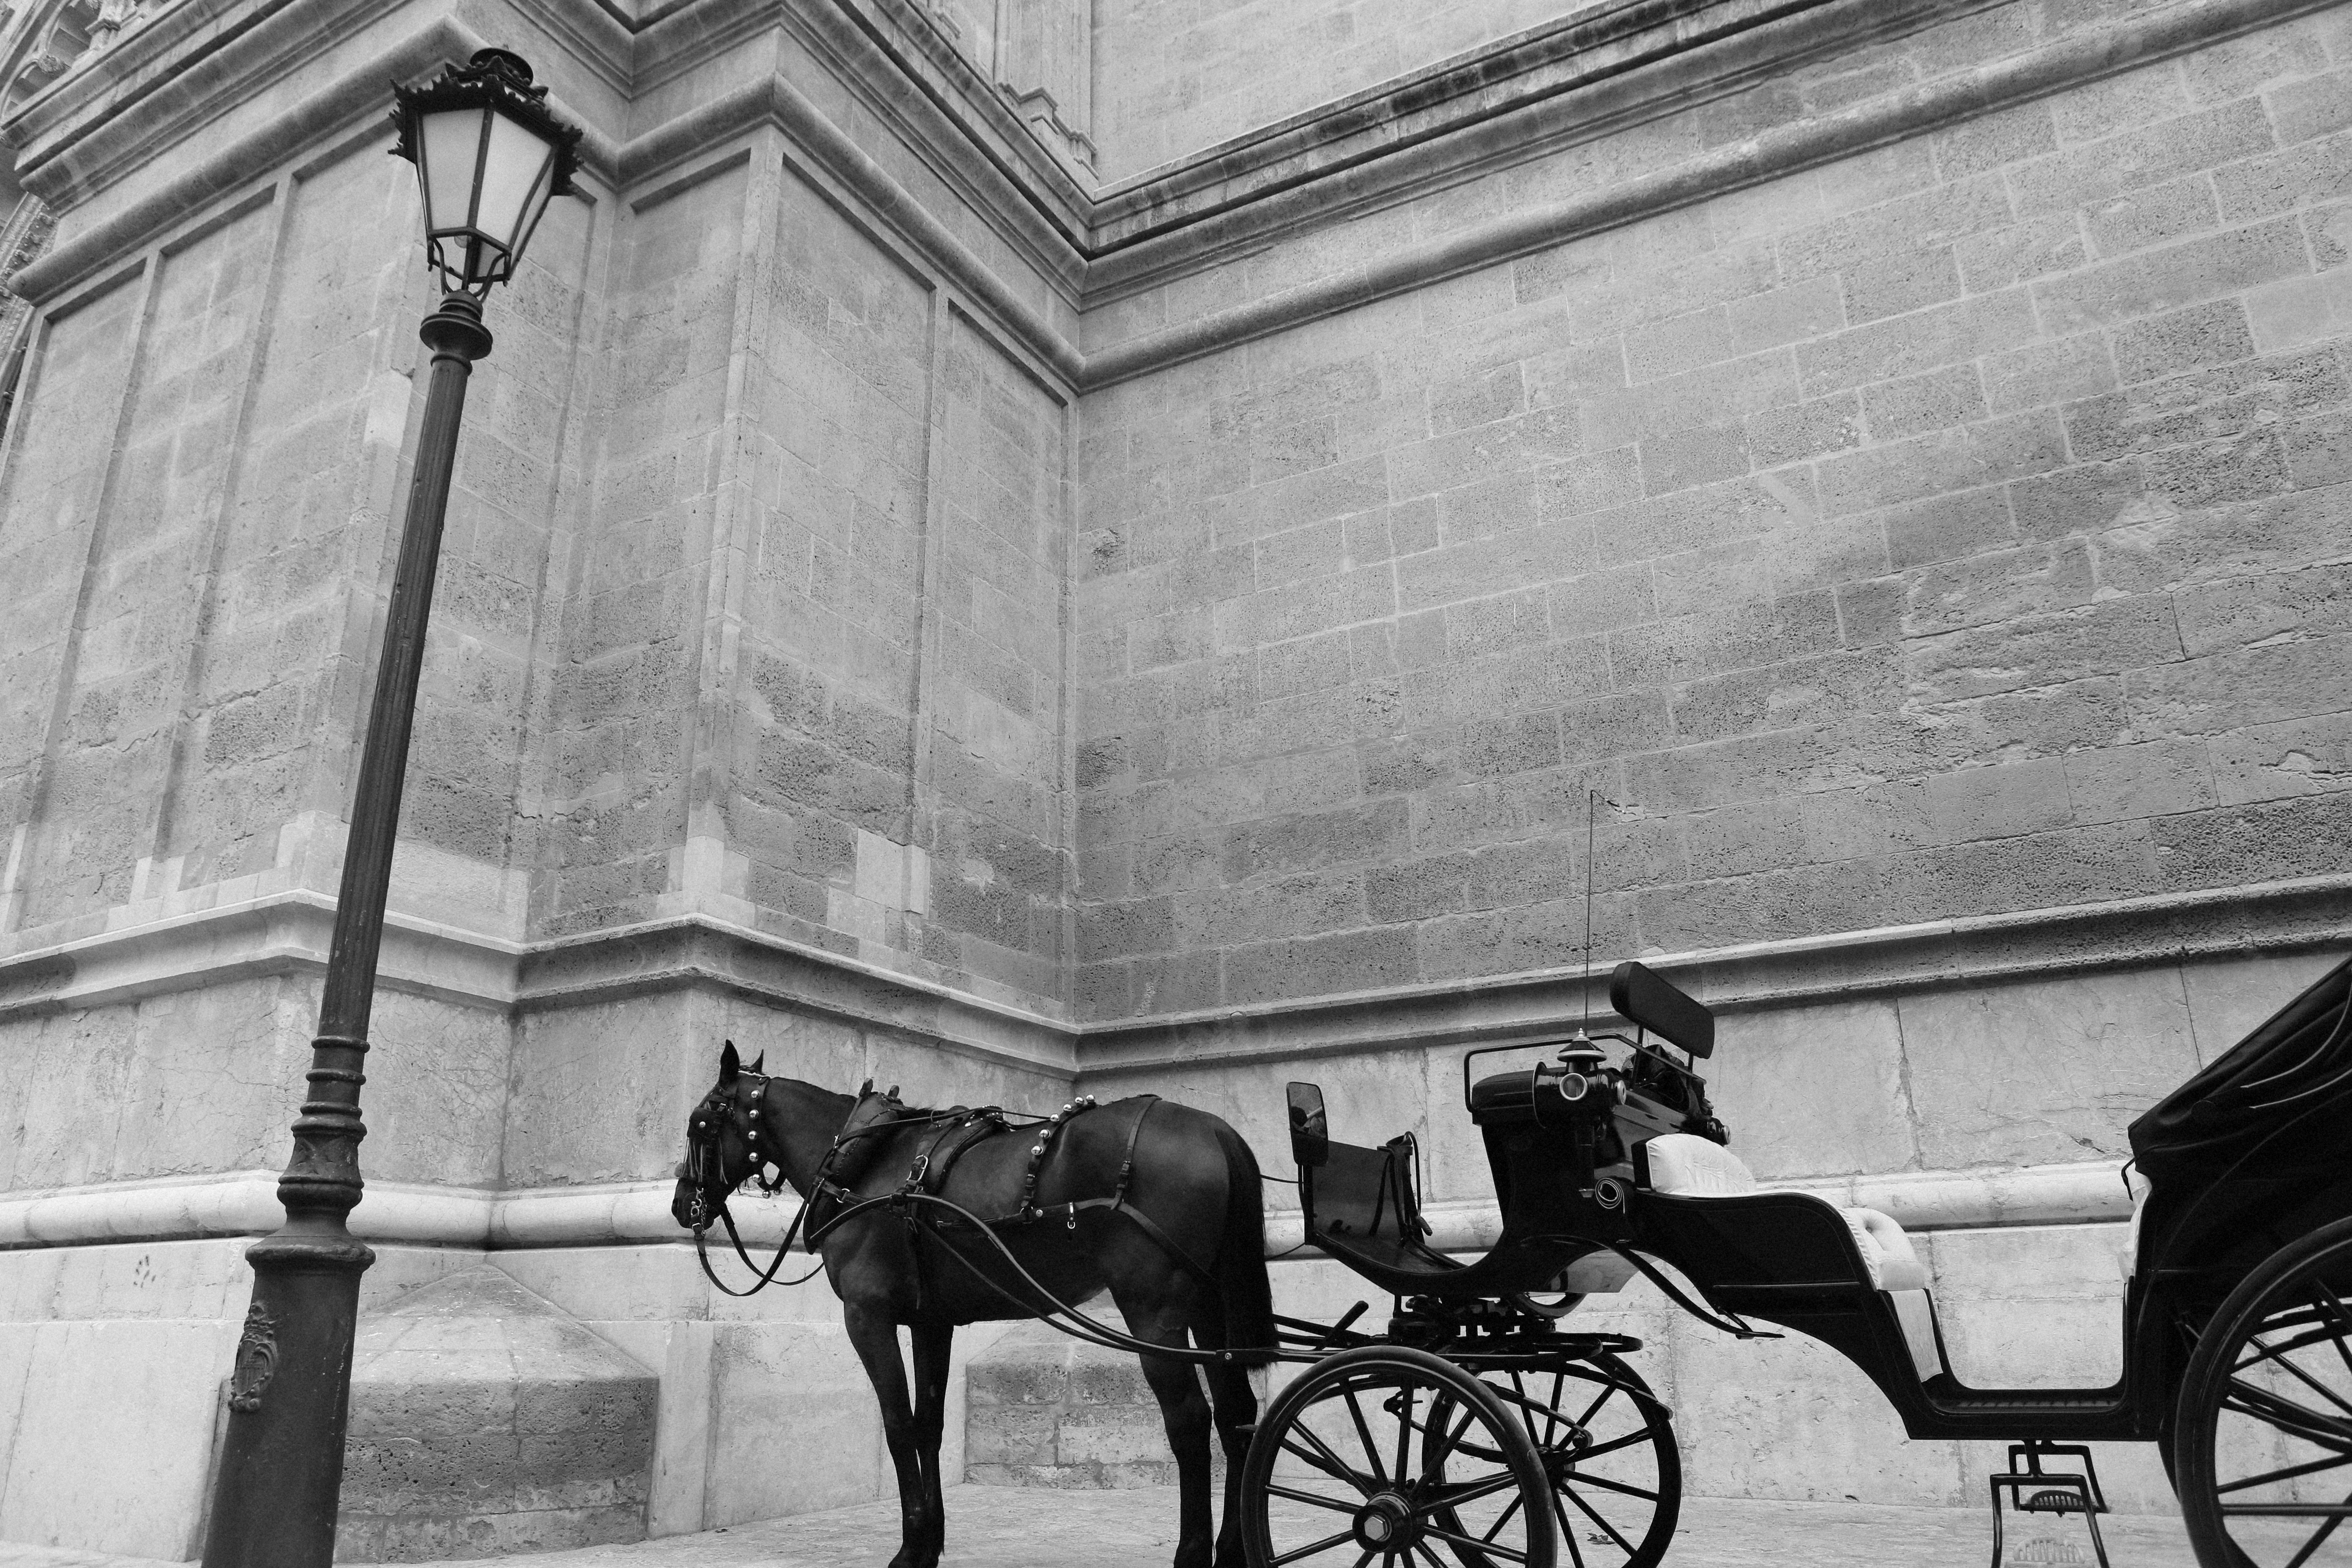
black and white, street, vehicle, horse, street light, monochrome, snapshot, history, carriage, coach, monochrome photography, horse and buggy